Bull-leaping

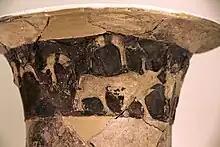
Bull-leaping scene in Hüseyindede vases belongs to Early Hittites, approximately 1650 BC.

Bull-leaping is a term for various types of non-violent bull fighting. Some are based on an ancient ritual from the Minoan civilization involving an acrobat leaping over the back of a charging bull (or cow). As a sport it survives in Spain, with bulls, as ; in modern France, usually with cows rather than bulls, as ; and in Tamil Nadu, India with bulls as Jallikattu.